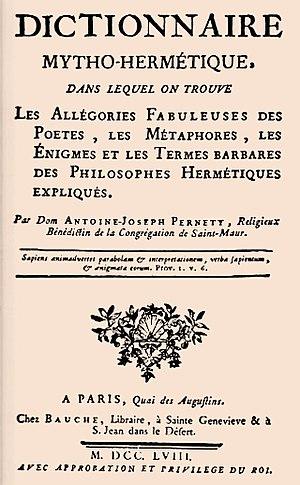
Frontispice de la page de garde du dictionnaire mytho-hermétique de Dom Pernety
Antoine-Joseph Pernety dit Dom Pernety, né le 23 février 1716 à Roanne et mort le 16 octobre 1796 à Avignon, est un bénédictin mauriste défroqué, alchimiste et écrivain. Il se rendit célèbre en fondant en Prusse les Illuminés de Berlin puis les Illuminés d'Avignon lors de son retour en France.